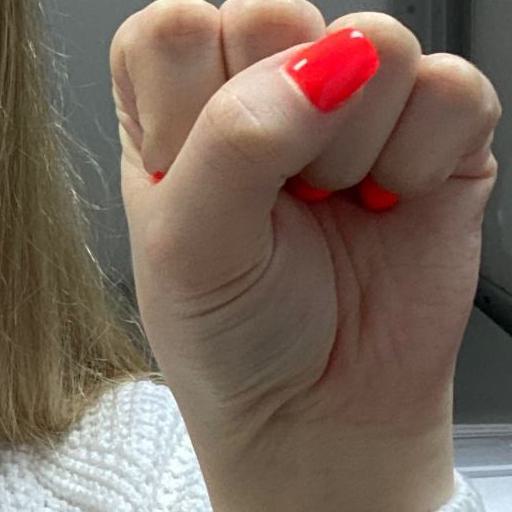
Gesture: fist